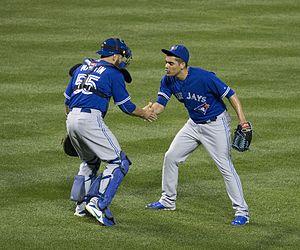
La saison 2018 des Blue Jays de Toronto est la 42ᵉ saison en Ligue majeure de baseball pour cette franchise.